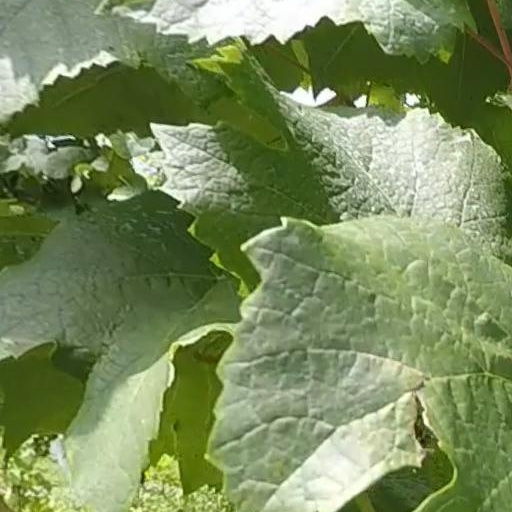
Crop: grape